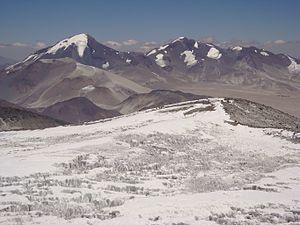
Le Nevado Tres Cruces, vu depuis le cratère de l'Ojos del Salado vers 6800 m (Chili)